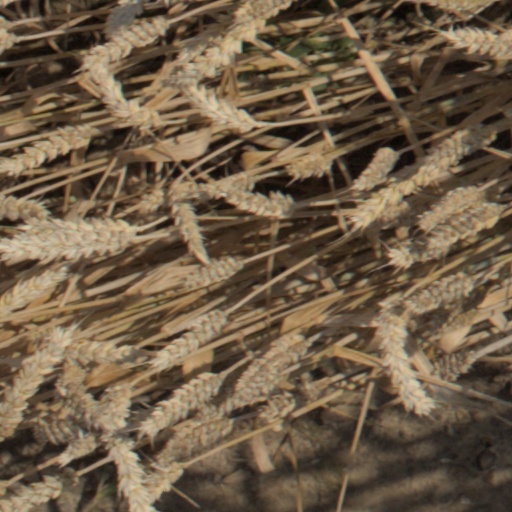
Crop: wheat